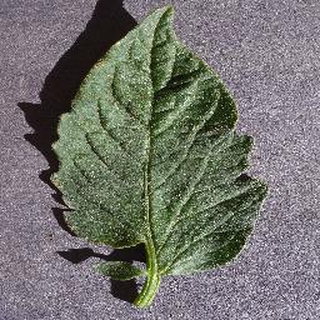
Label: healthy_tomato